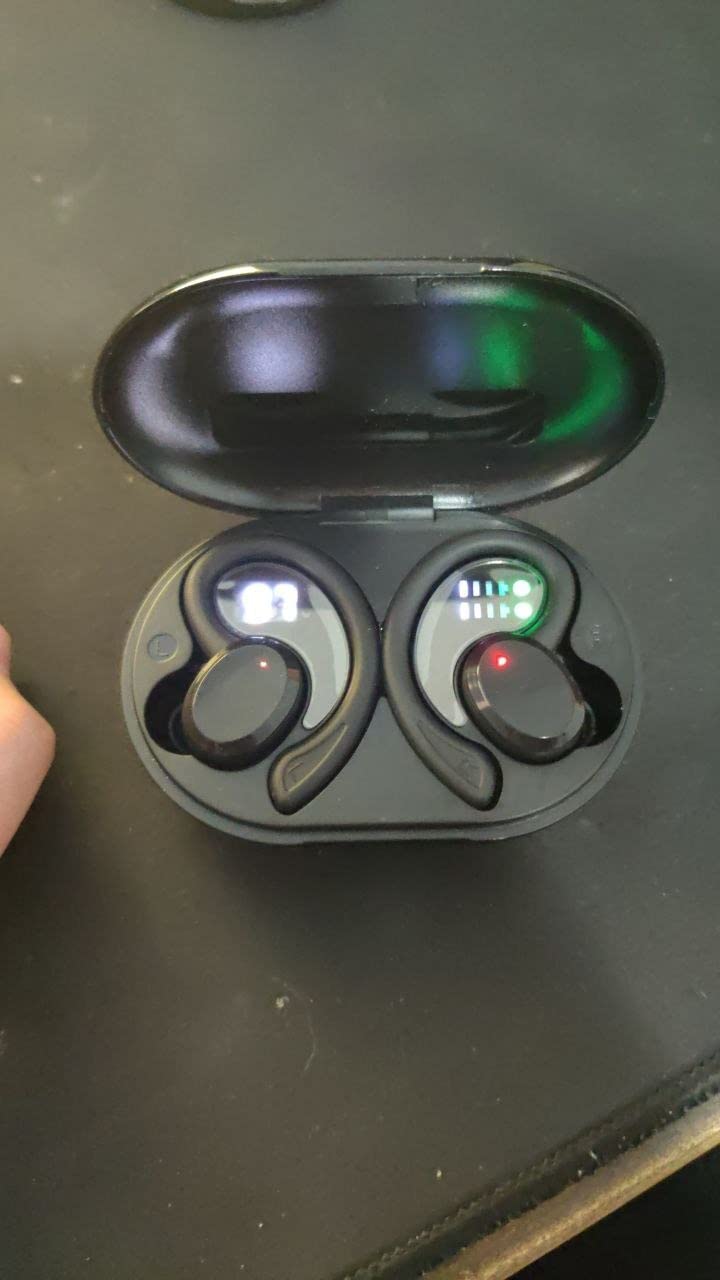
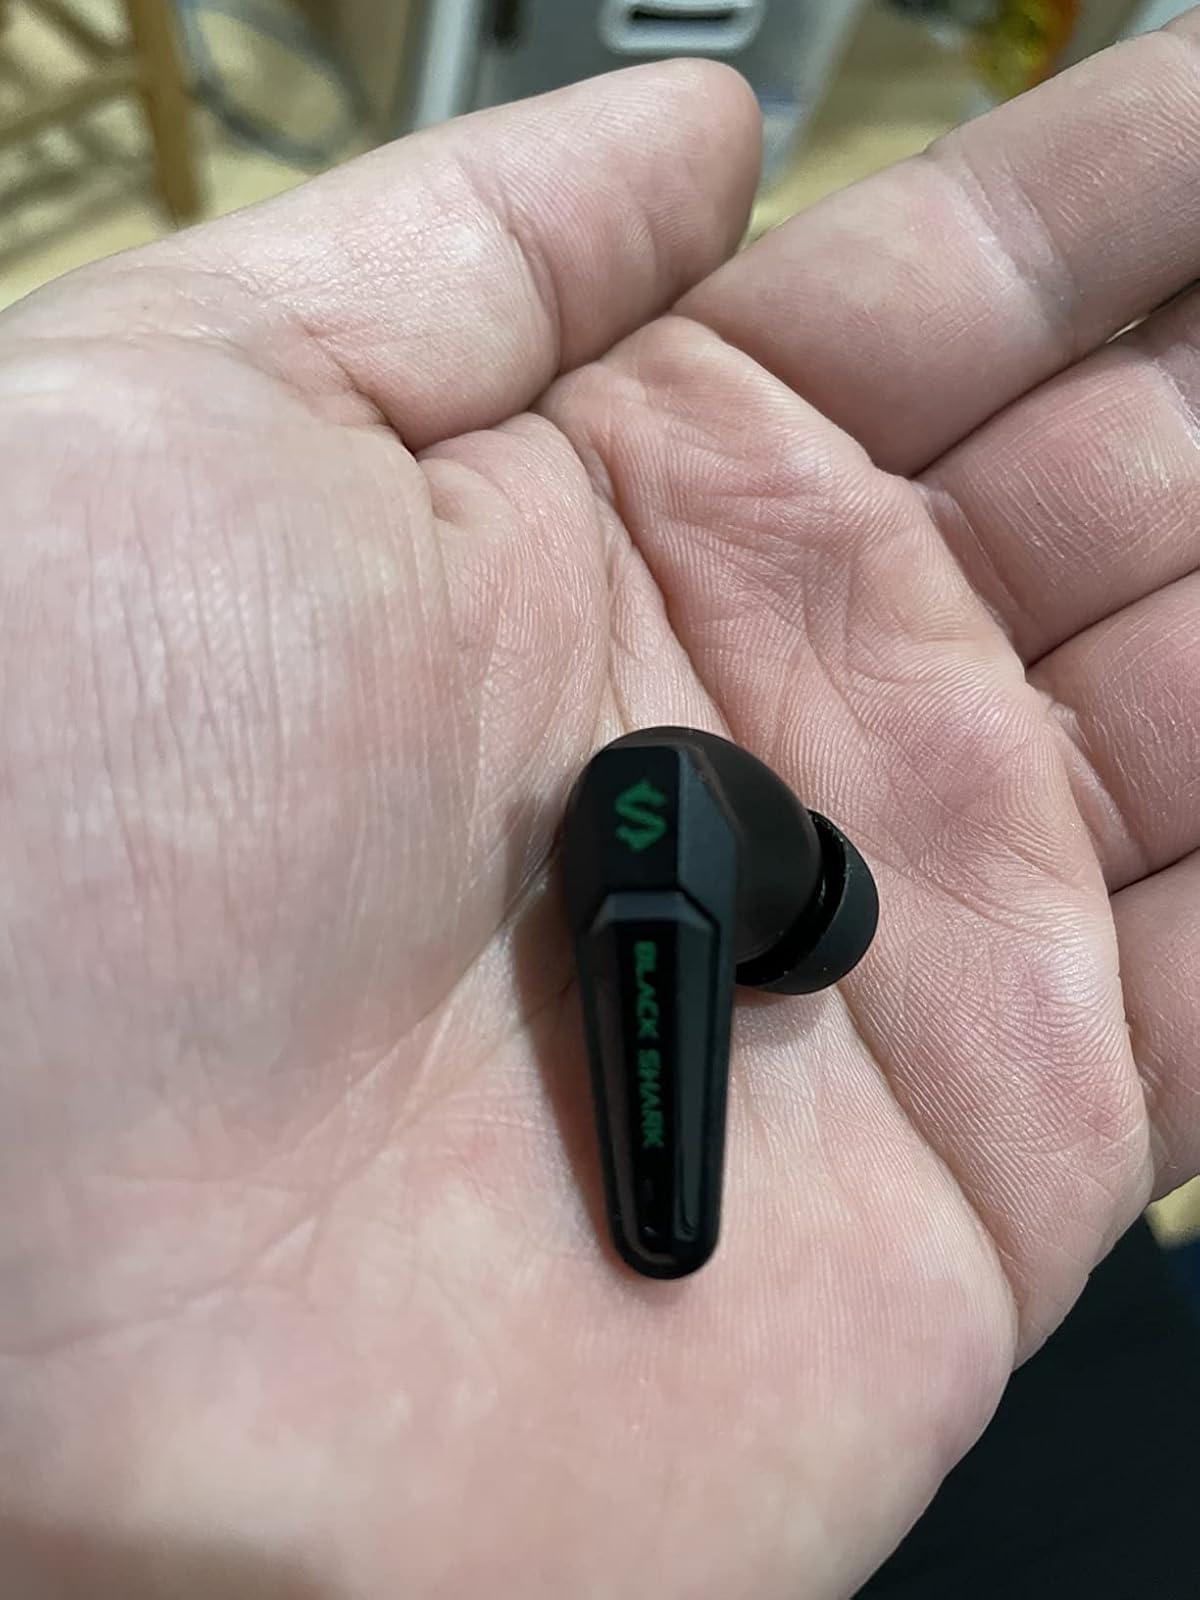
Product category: earbuds
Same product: no